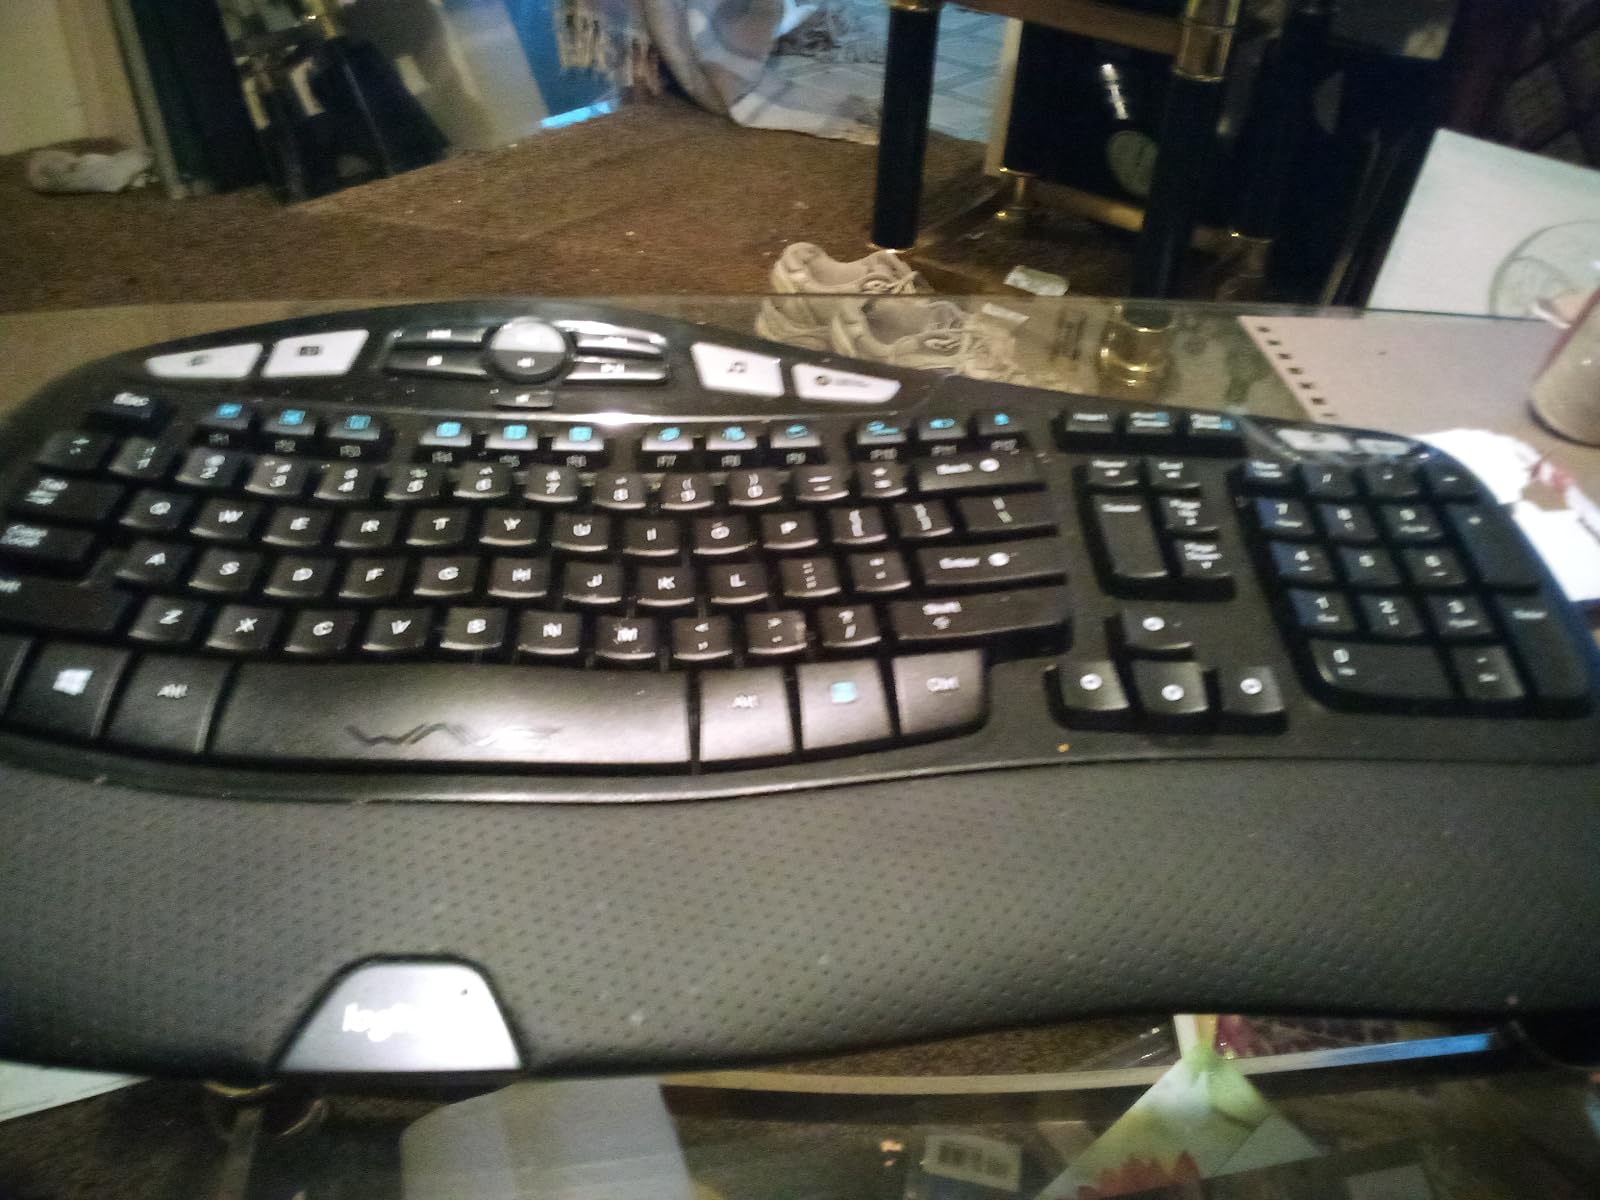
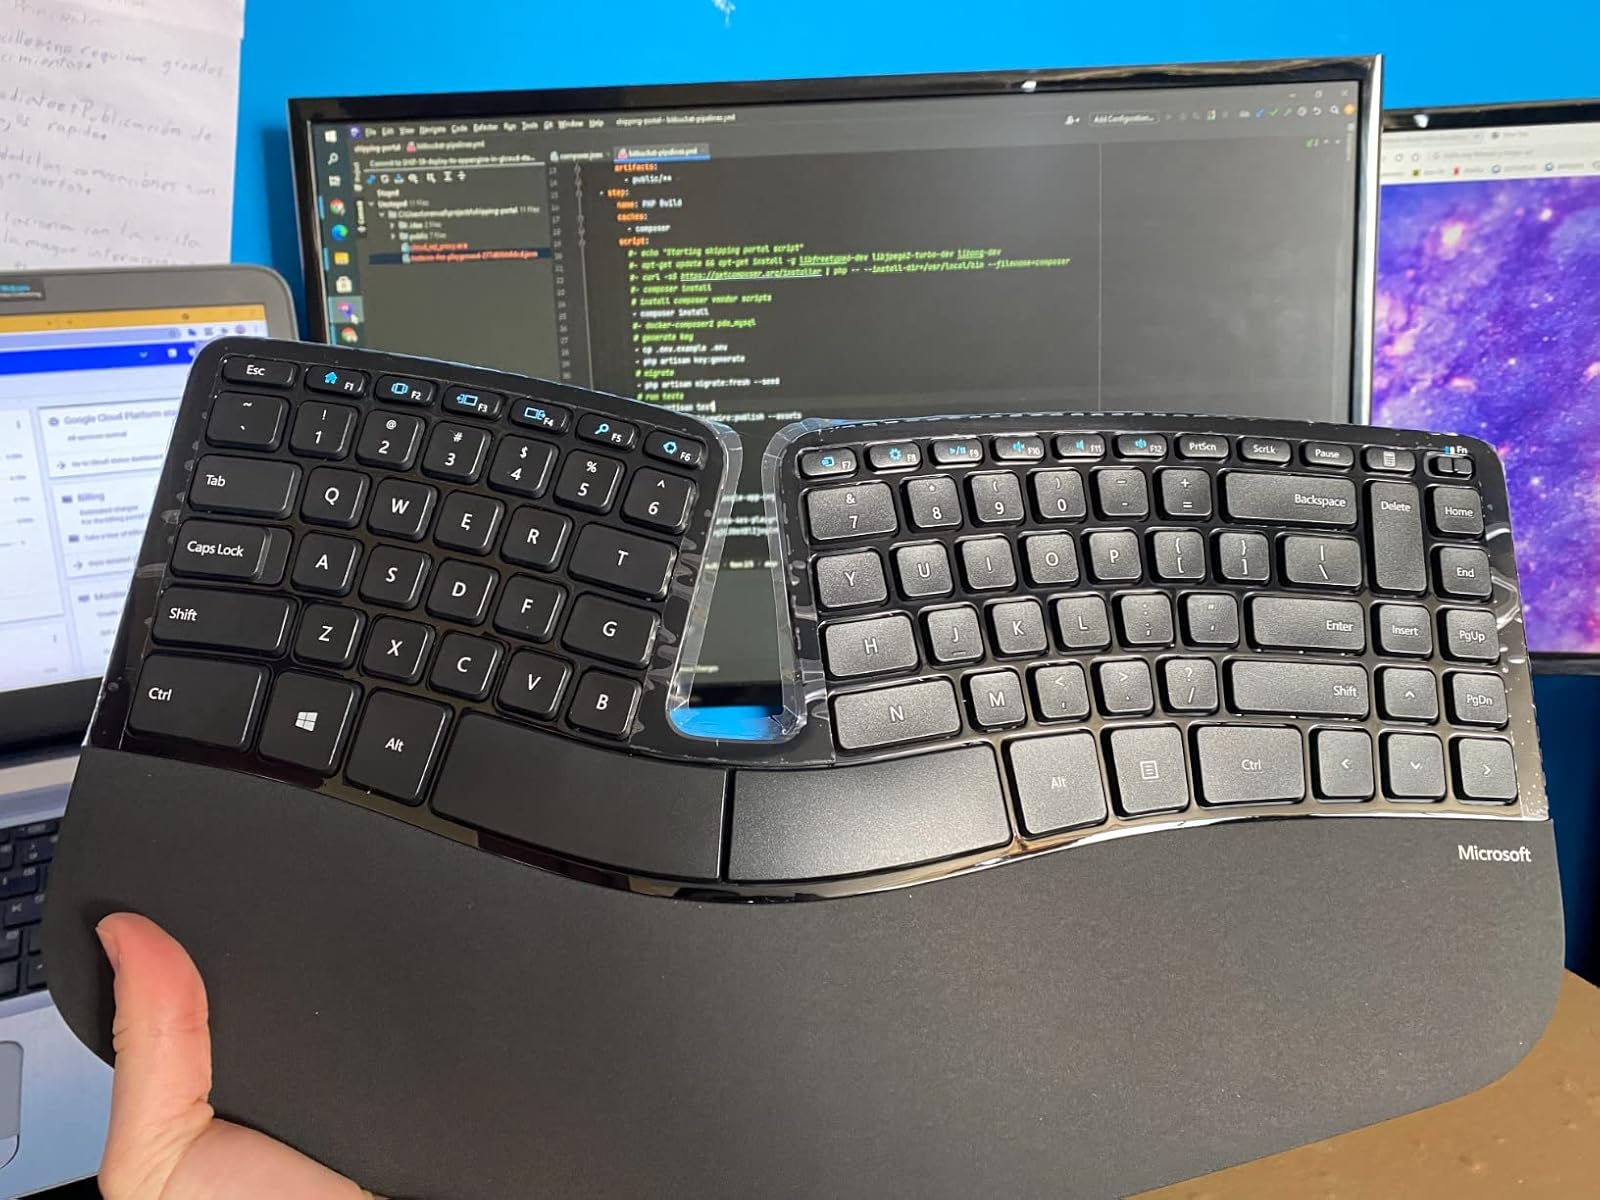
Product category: keyboard
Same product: no